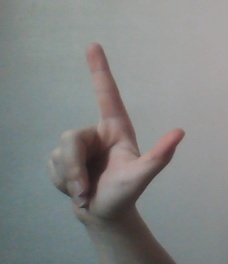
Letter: laam